José María Hinojosa Lasarte

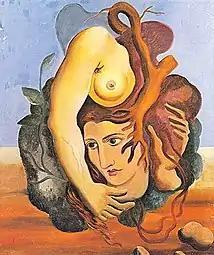
typical surrealist imagery

In the early 1920s, Hinojosa began his career in Málaga with Emilio Prados as his literary mentor. In 1923, he co-founded "Ambos", a literary review. Vaguely anchored in Andalusian rural myths it embraced aspects of the eclectic avant-garde, including dadaism, futurism and expressionism; apart from juvenile poems contributed by its founders, the periodical also printed works of García Lorca, and . With circulation limited mostly to acquaintances, "Ambos" stopped after just 4 issues. Hinojosa's writing matured in Paris, where he joined the circle of young Spanish artists: apart from already befriended Prados and Lorca the group included Buñuel, Dalí and a number of later famous writers and painters. Though styled after Rimbaud, in terms of poetry Hinojosa was described as a surrealist; the poems he contributed to reviews like "La Verdad" or "Verso y prosa", but especially the volumes he published in 1925–1927, are considered a stepping stone towards full literary maturity.